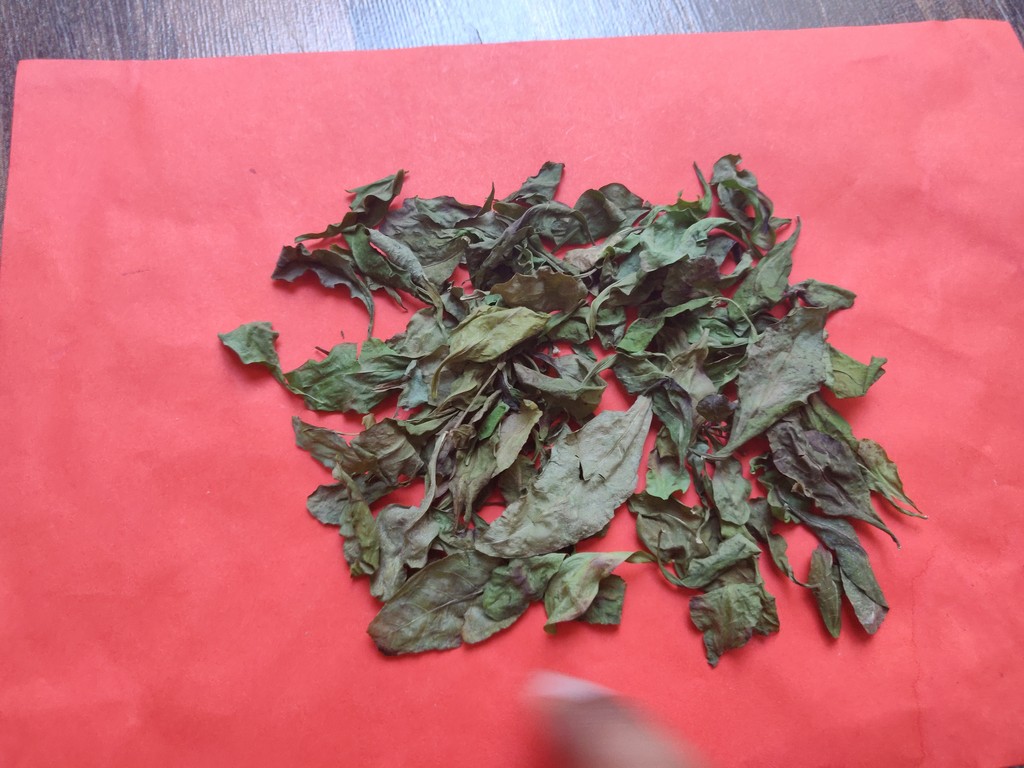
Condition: Dried
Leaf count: multiple
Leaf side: unknown